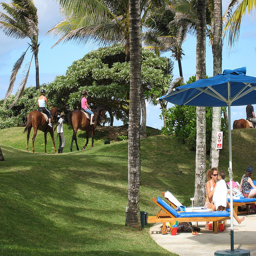
A park area with horses, trees and a blue umbrella.
Two people ride horses while others sun themselves.
A group of people, two of whom are on horseback, traveling across the grass near another group of people who are sitting in chairs near umbrellas.
People on horses with people on beach chairs in the foreground
Two people are riding horses in the background as a woman sits with her child.